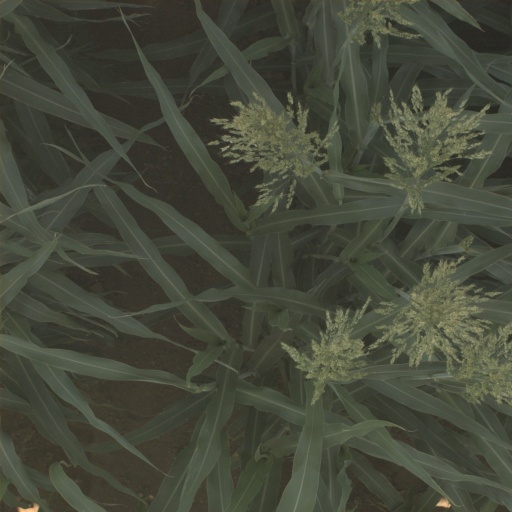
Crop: sorghum